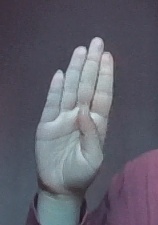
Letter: kaaf